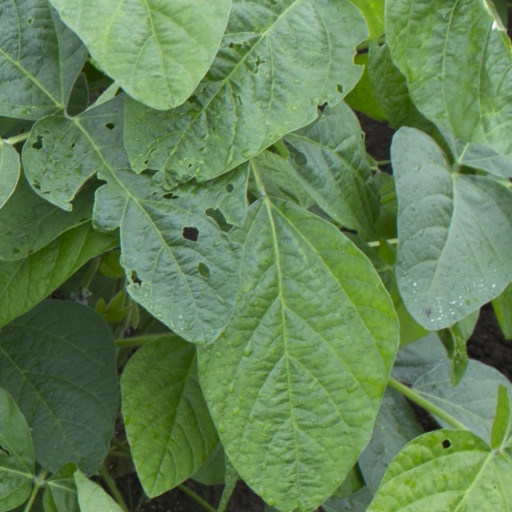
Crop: soybean